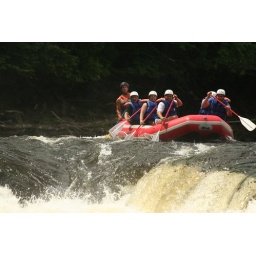
white water rafting in wisconsin